The Pioneers (1941 film)

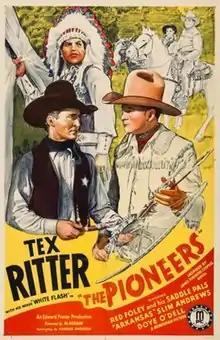

The Pioneers is a 1941 American Western film directed by Albert Herman and starring Tex Ritter, Karl Hackett and Wanda McKay. It was inspired by the 1823 novel of the same name by James Fenimore Cooper and distributed by Monogram Pictures.